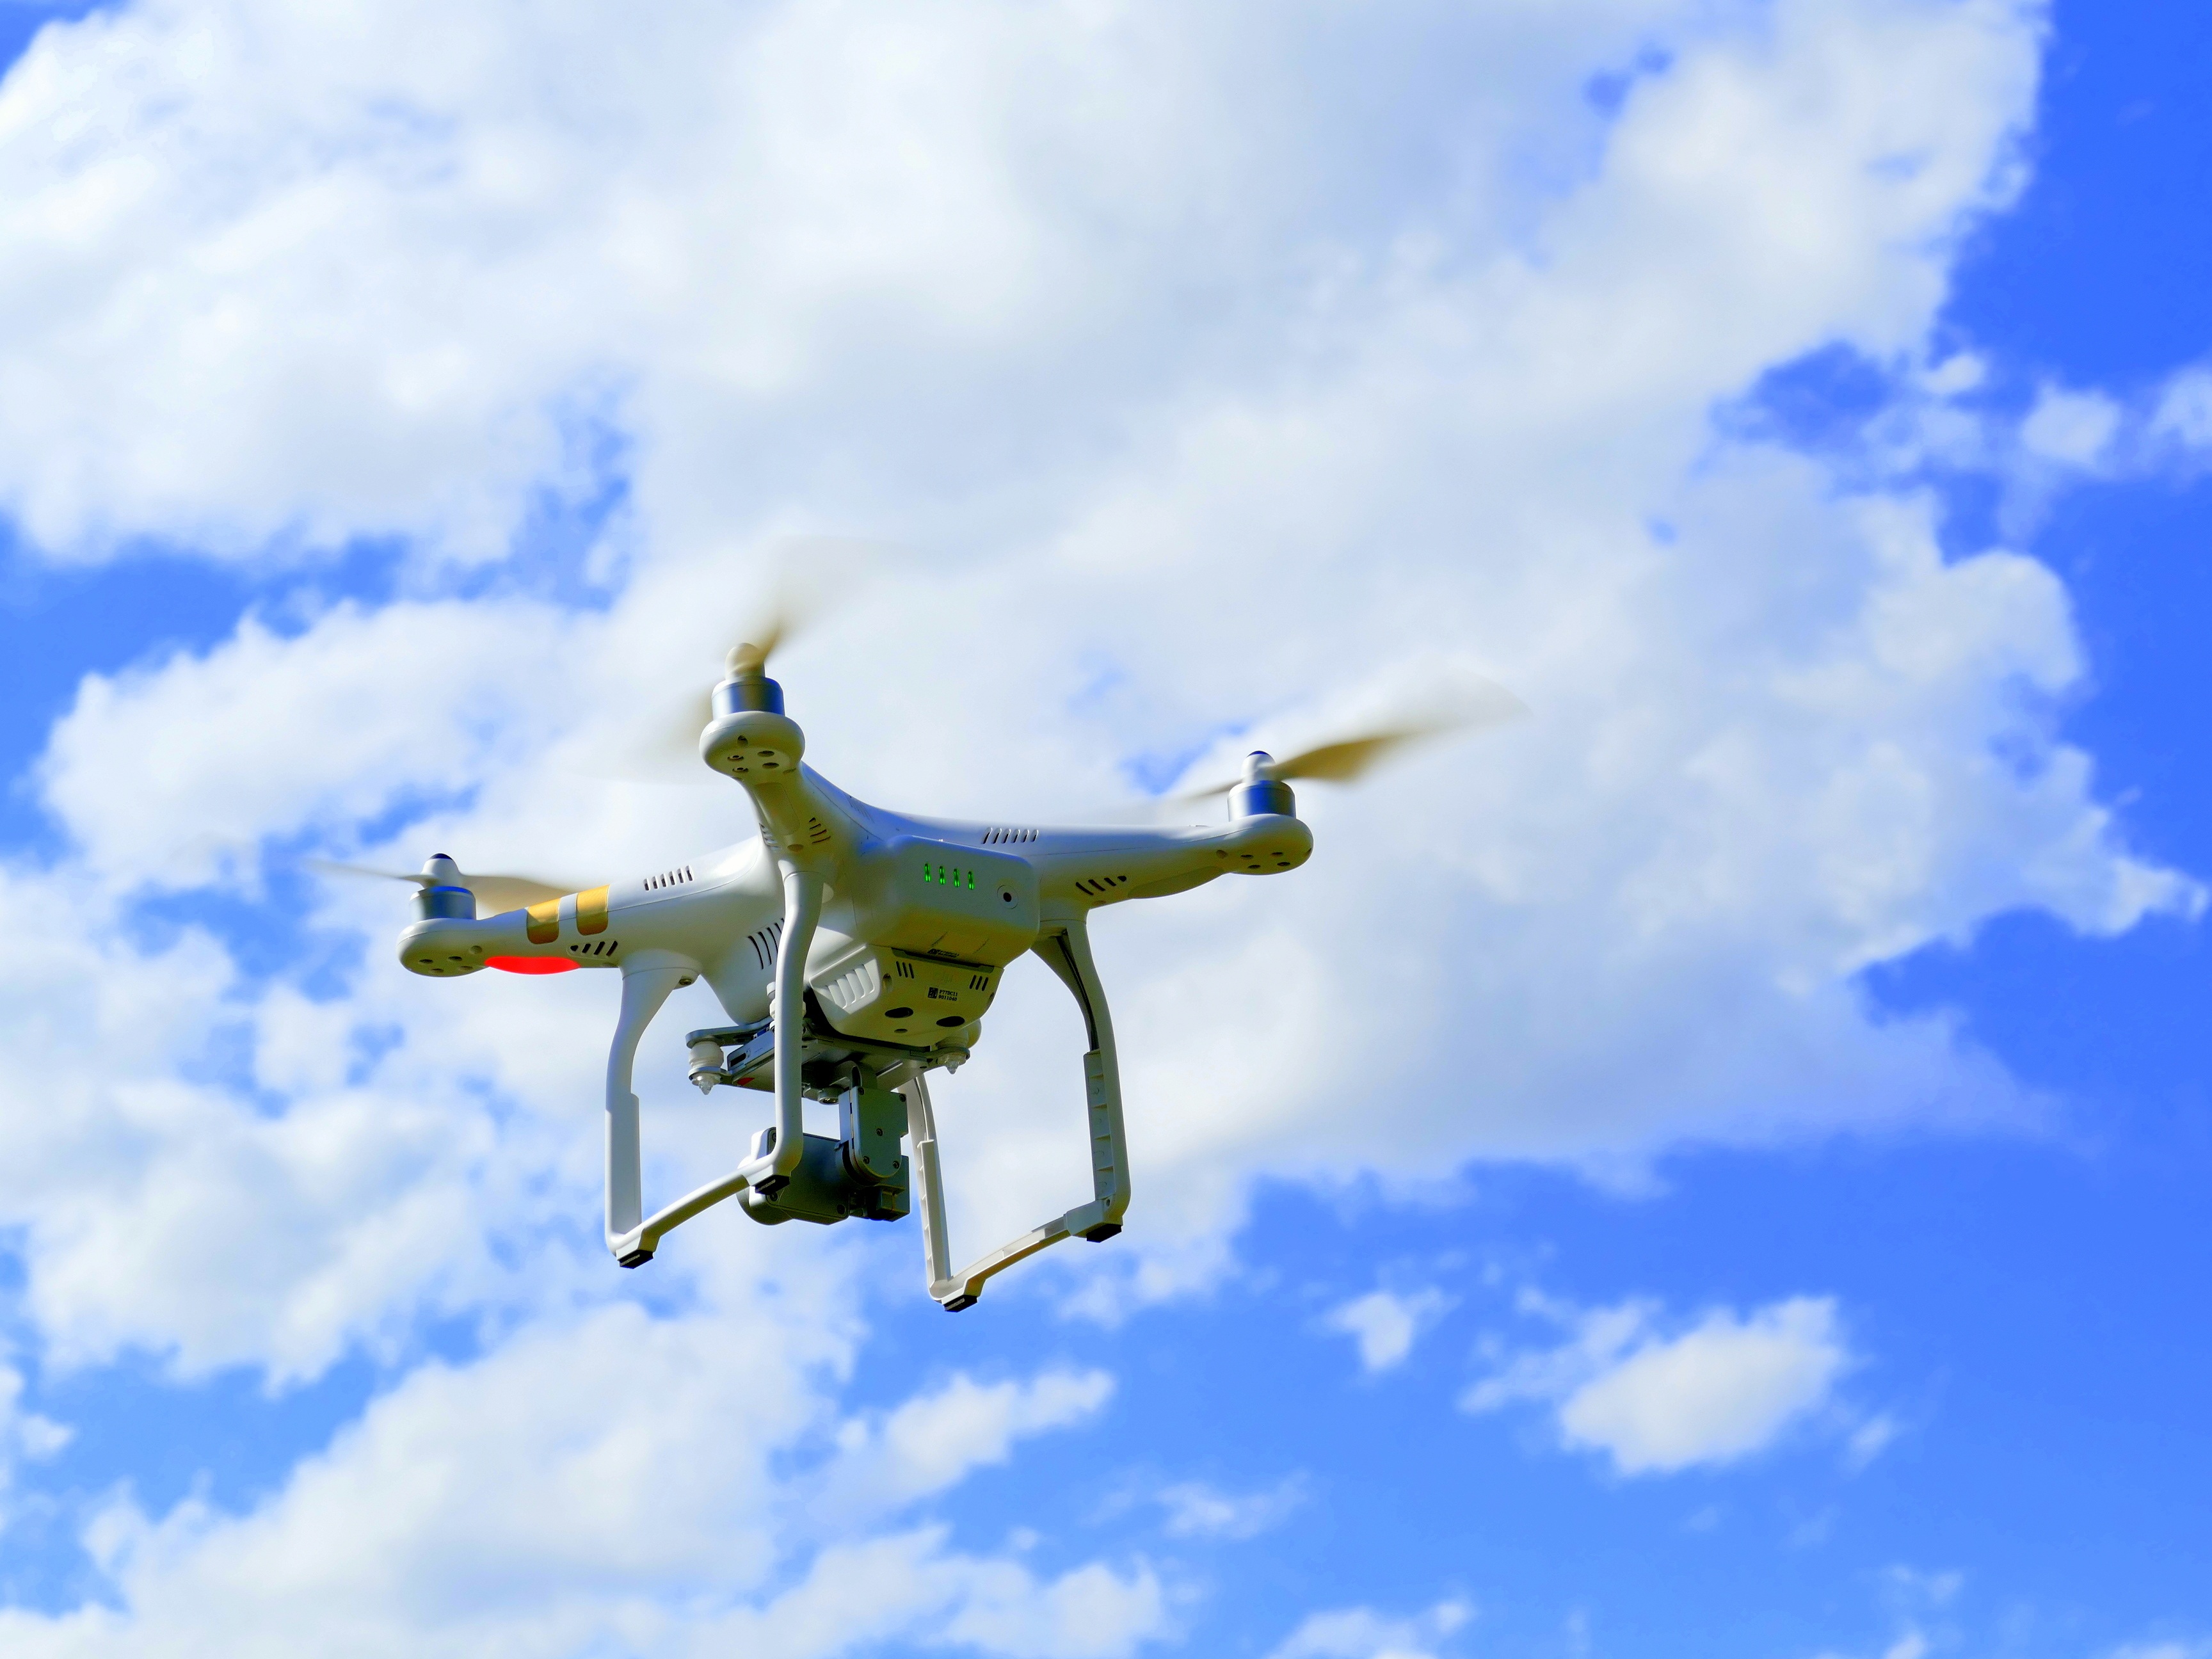
wing, sky, camera, fly, airplane, aircraft, vehicle, aviation, flight, drone, propeller, rotors, quadcopter, take off, quadrocopter, air show, air force, aerobatics, flying machine, aerial photographs, fighter aircraft, atmosphere of earth, aircraft engine, general aviation